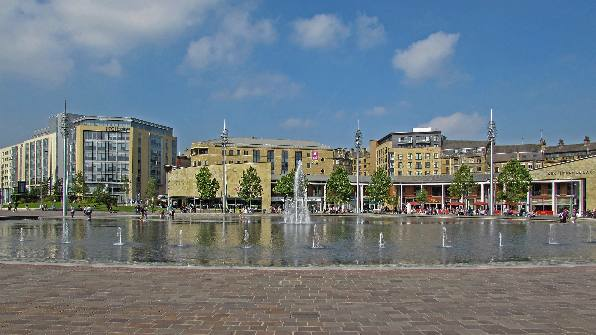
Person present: No